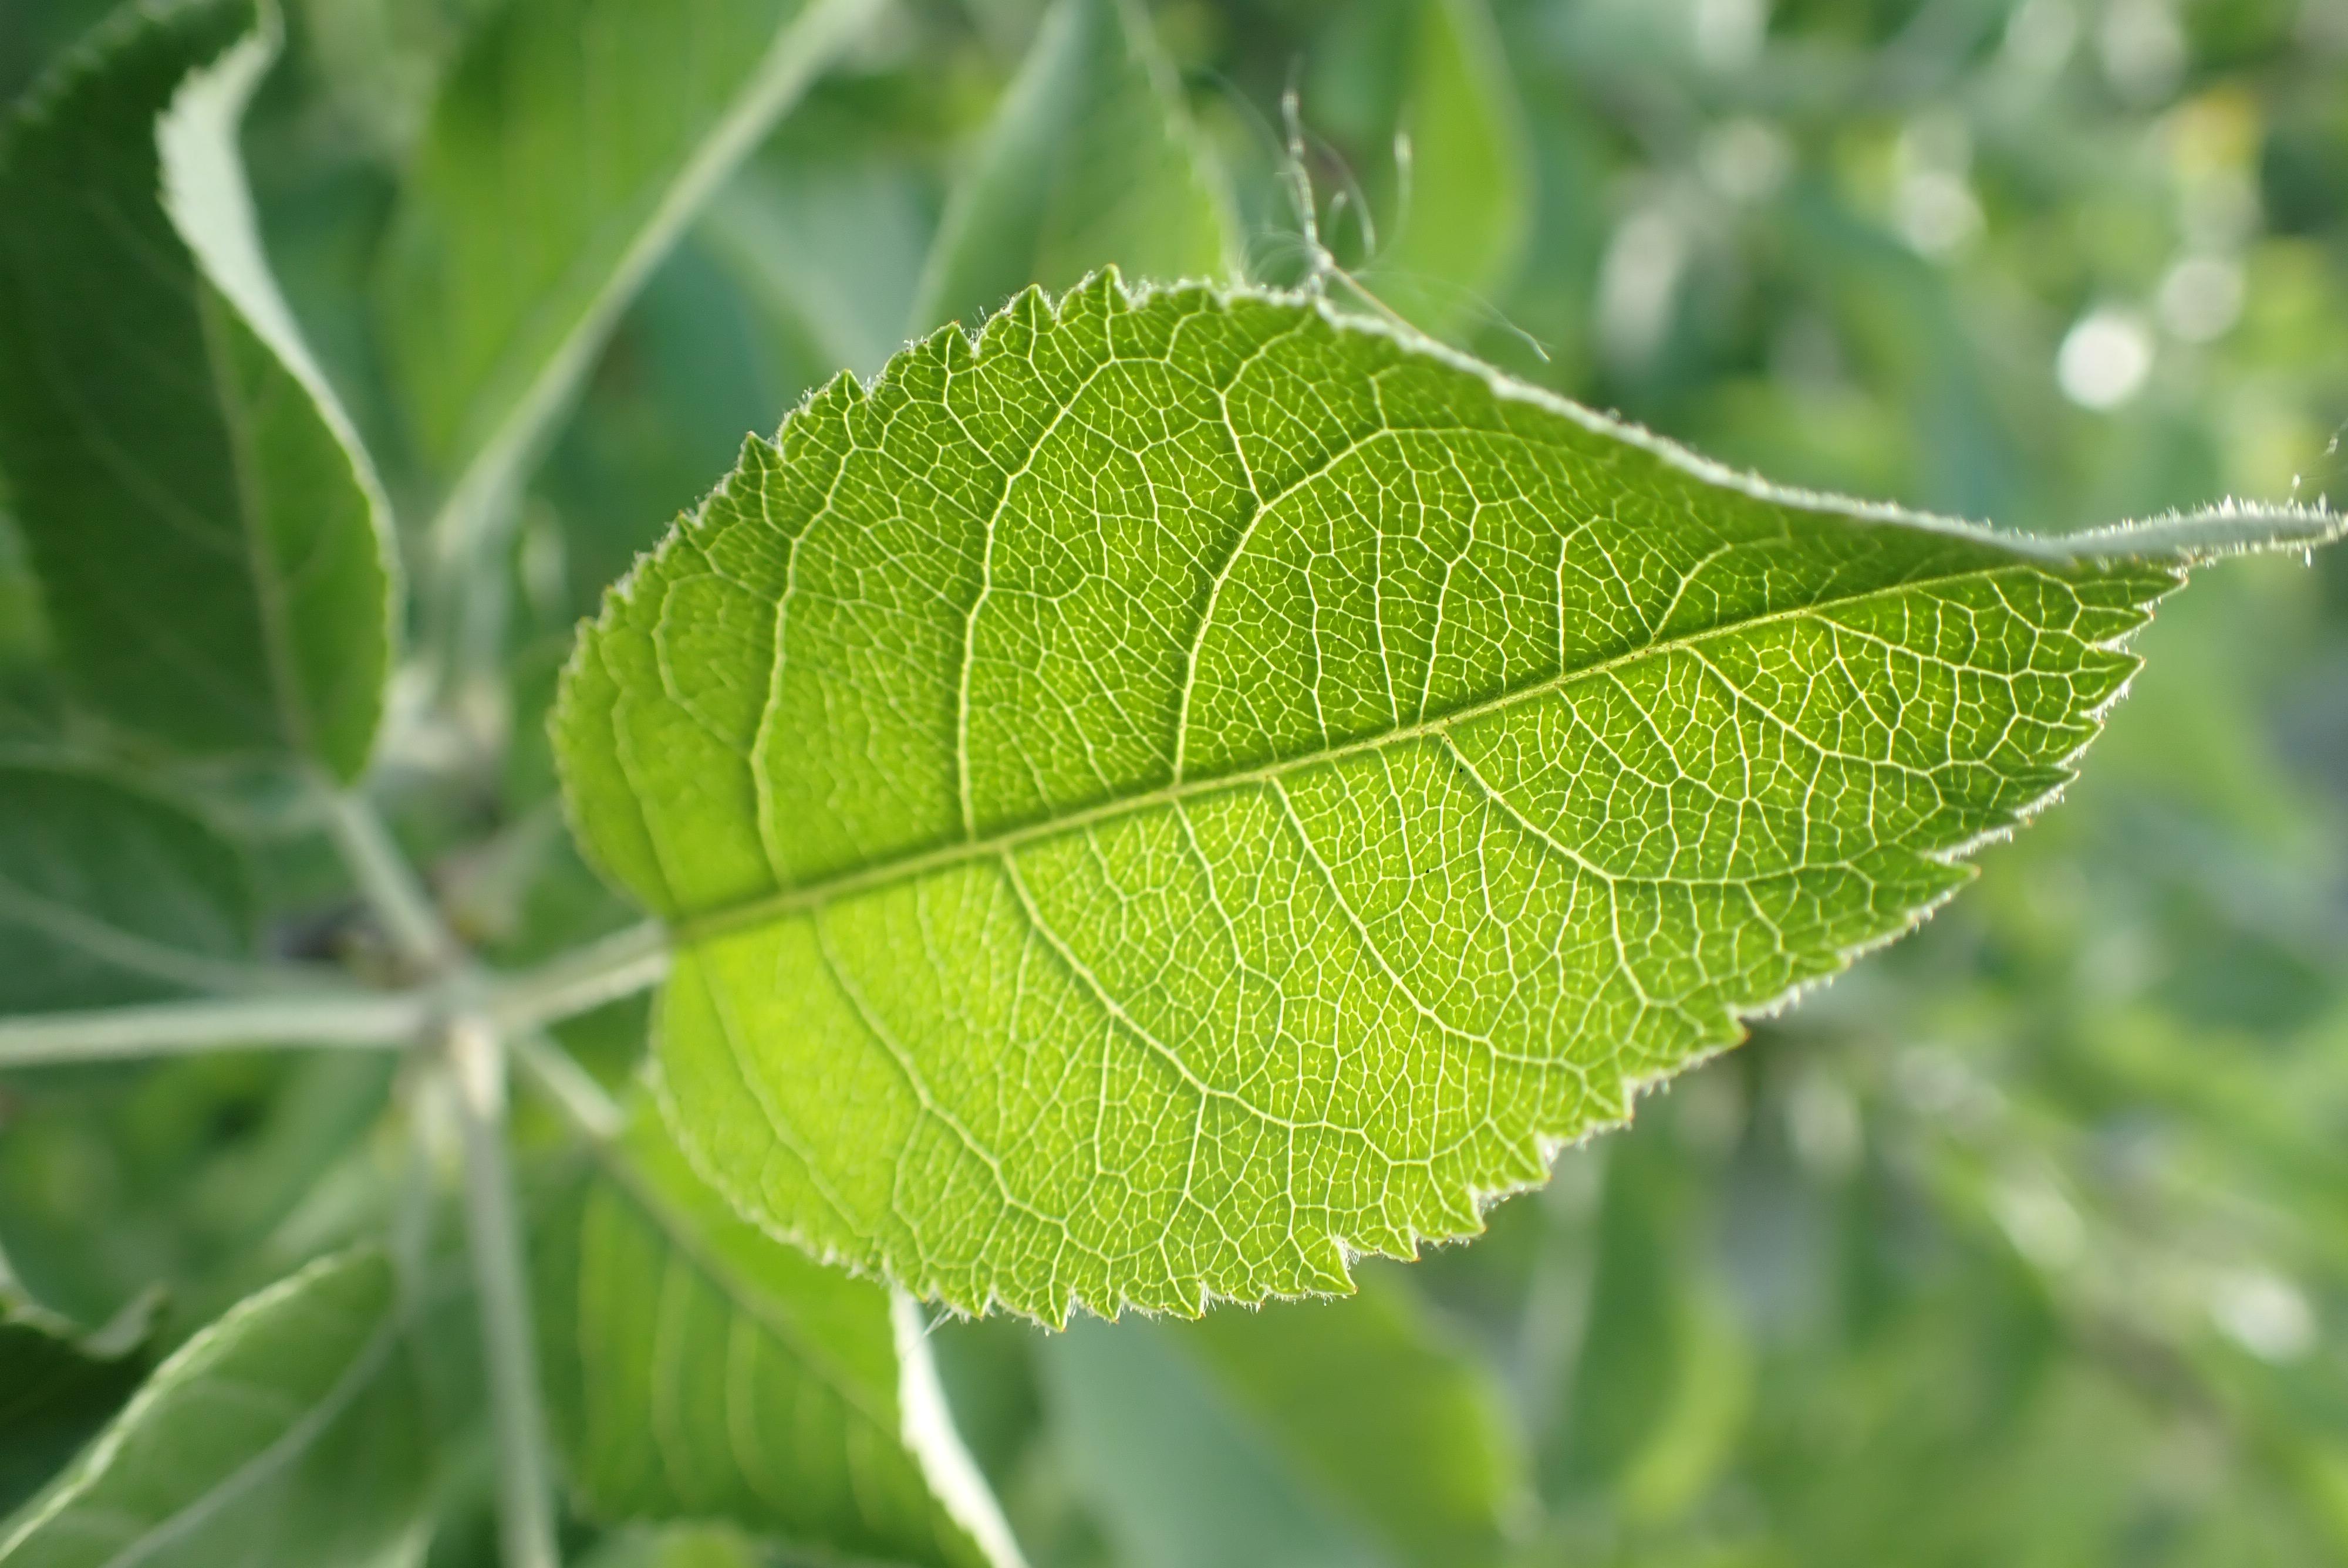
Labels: healthy